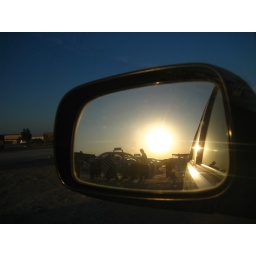
Man in dishdasha standing outside a learner car at the drums in Al Ma'abelah in the late afternoon, reflected in my side mirror.